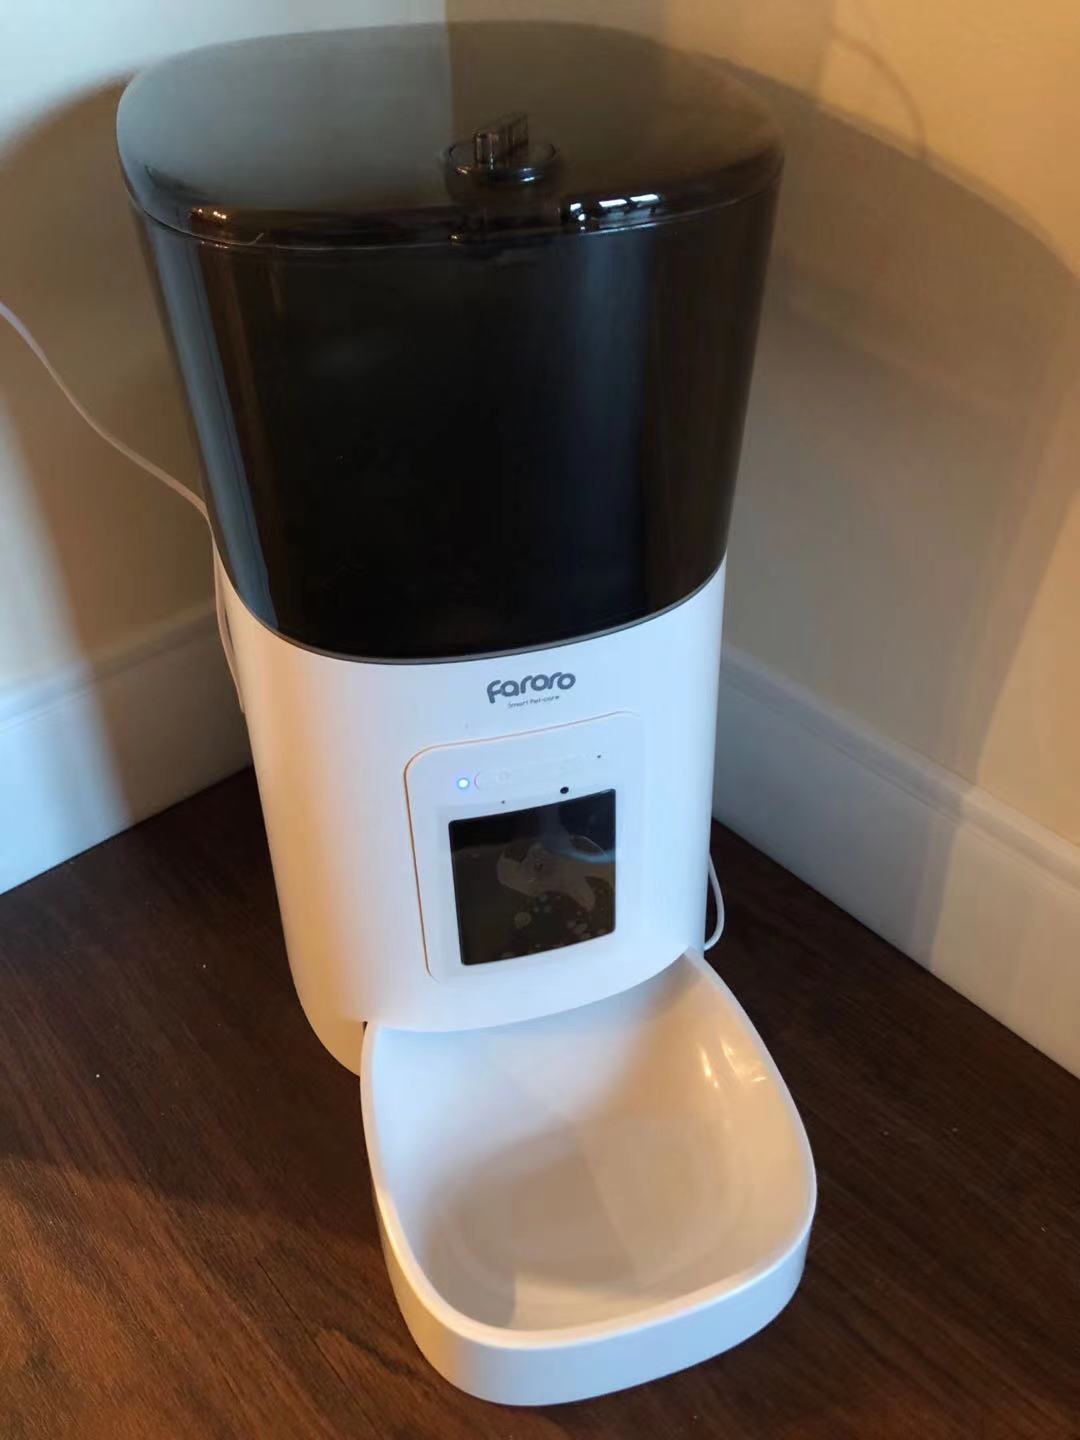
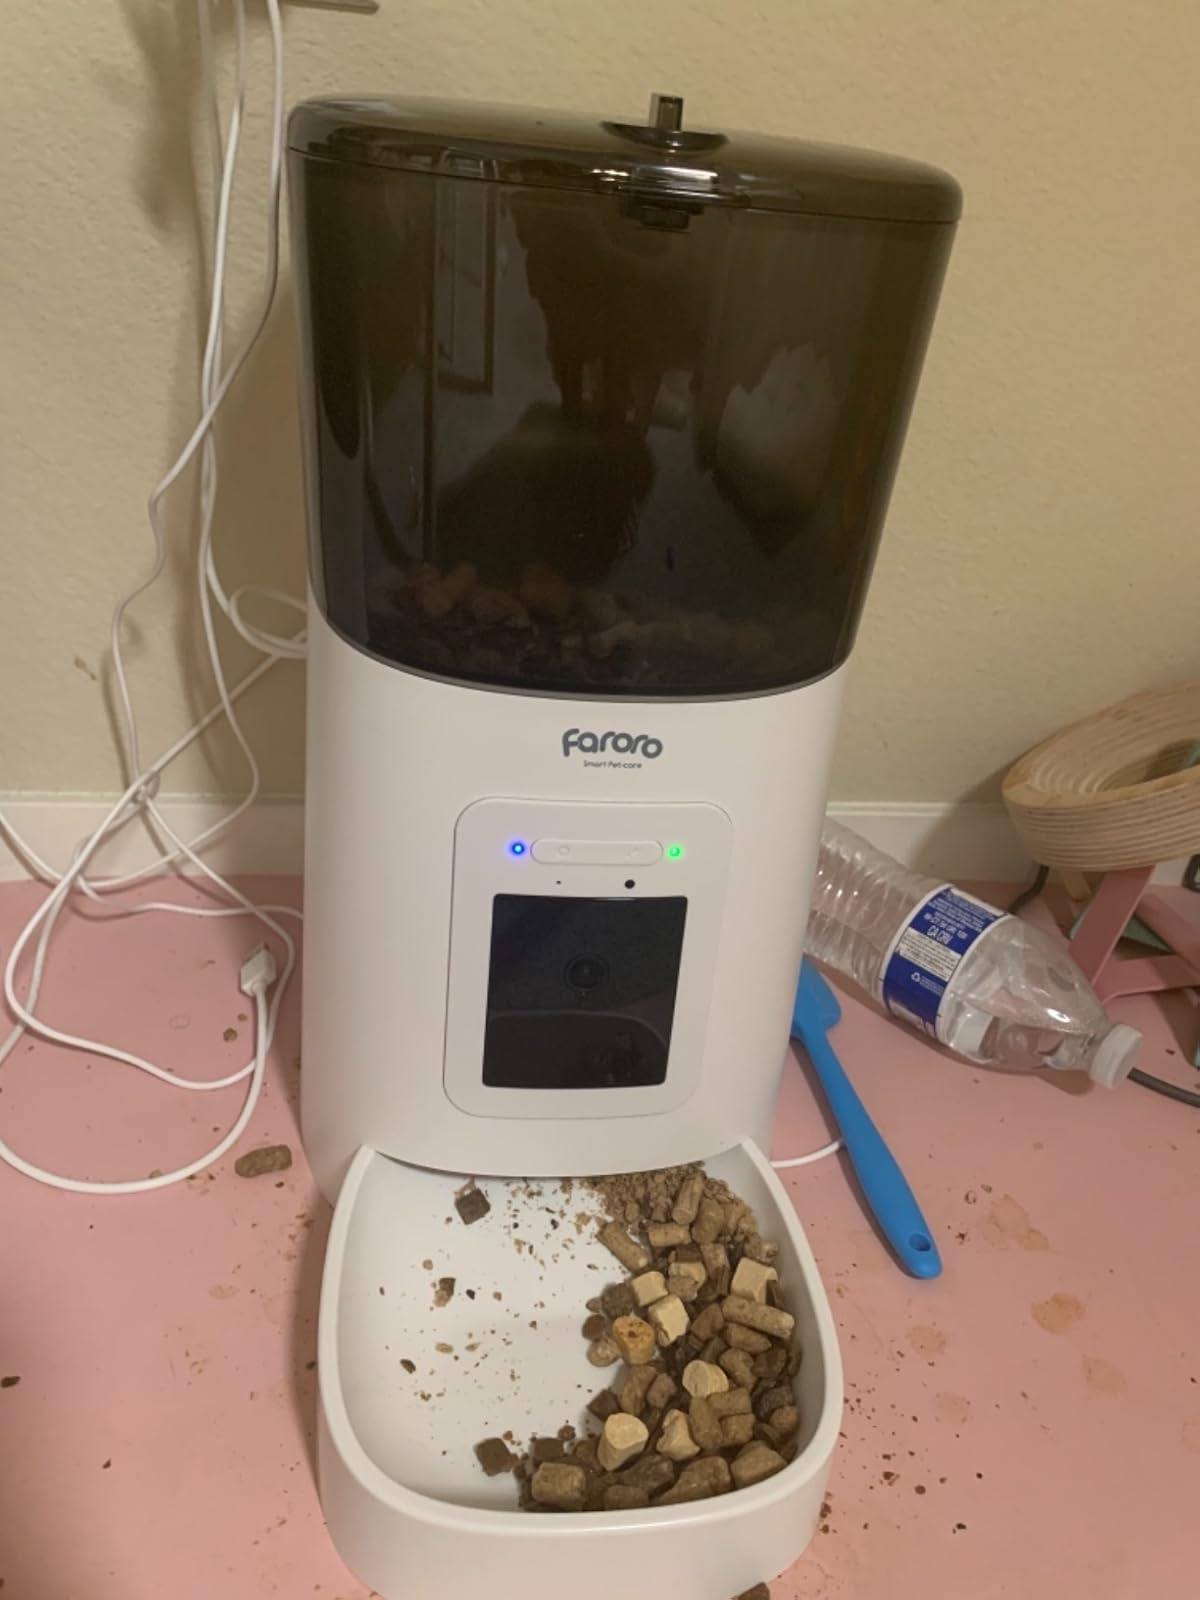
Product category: items_feeder
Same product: yes